UEFA Euro 2000

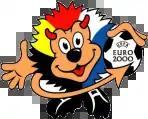
Benelucky, the Euro 2000 mascot

The Adidas Terrestra Silverstream was unveiled as the official match ball of the competition on 13 December 1999 at Constant Vanden Stock Stadium, Anderlecht's home arena by Alessandro Del Piero, Edwin van der Sar, Zinedine Zidane and Luc Nilis.